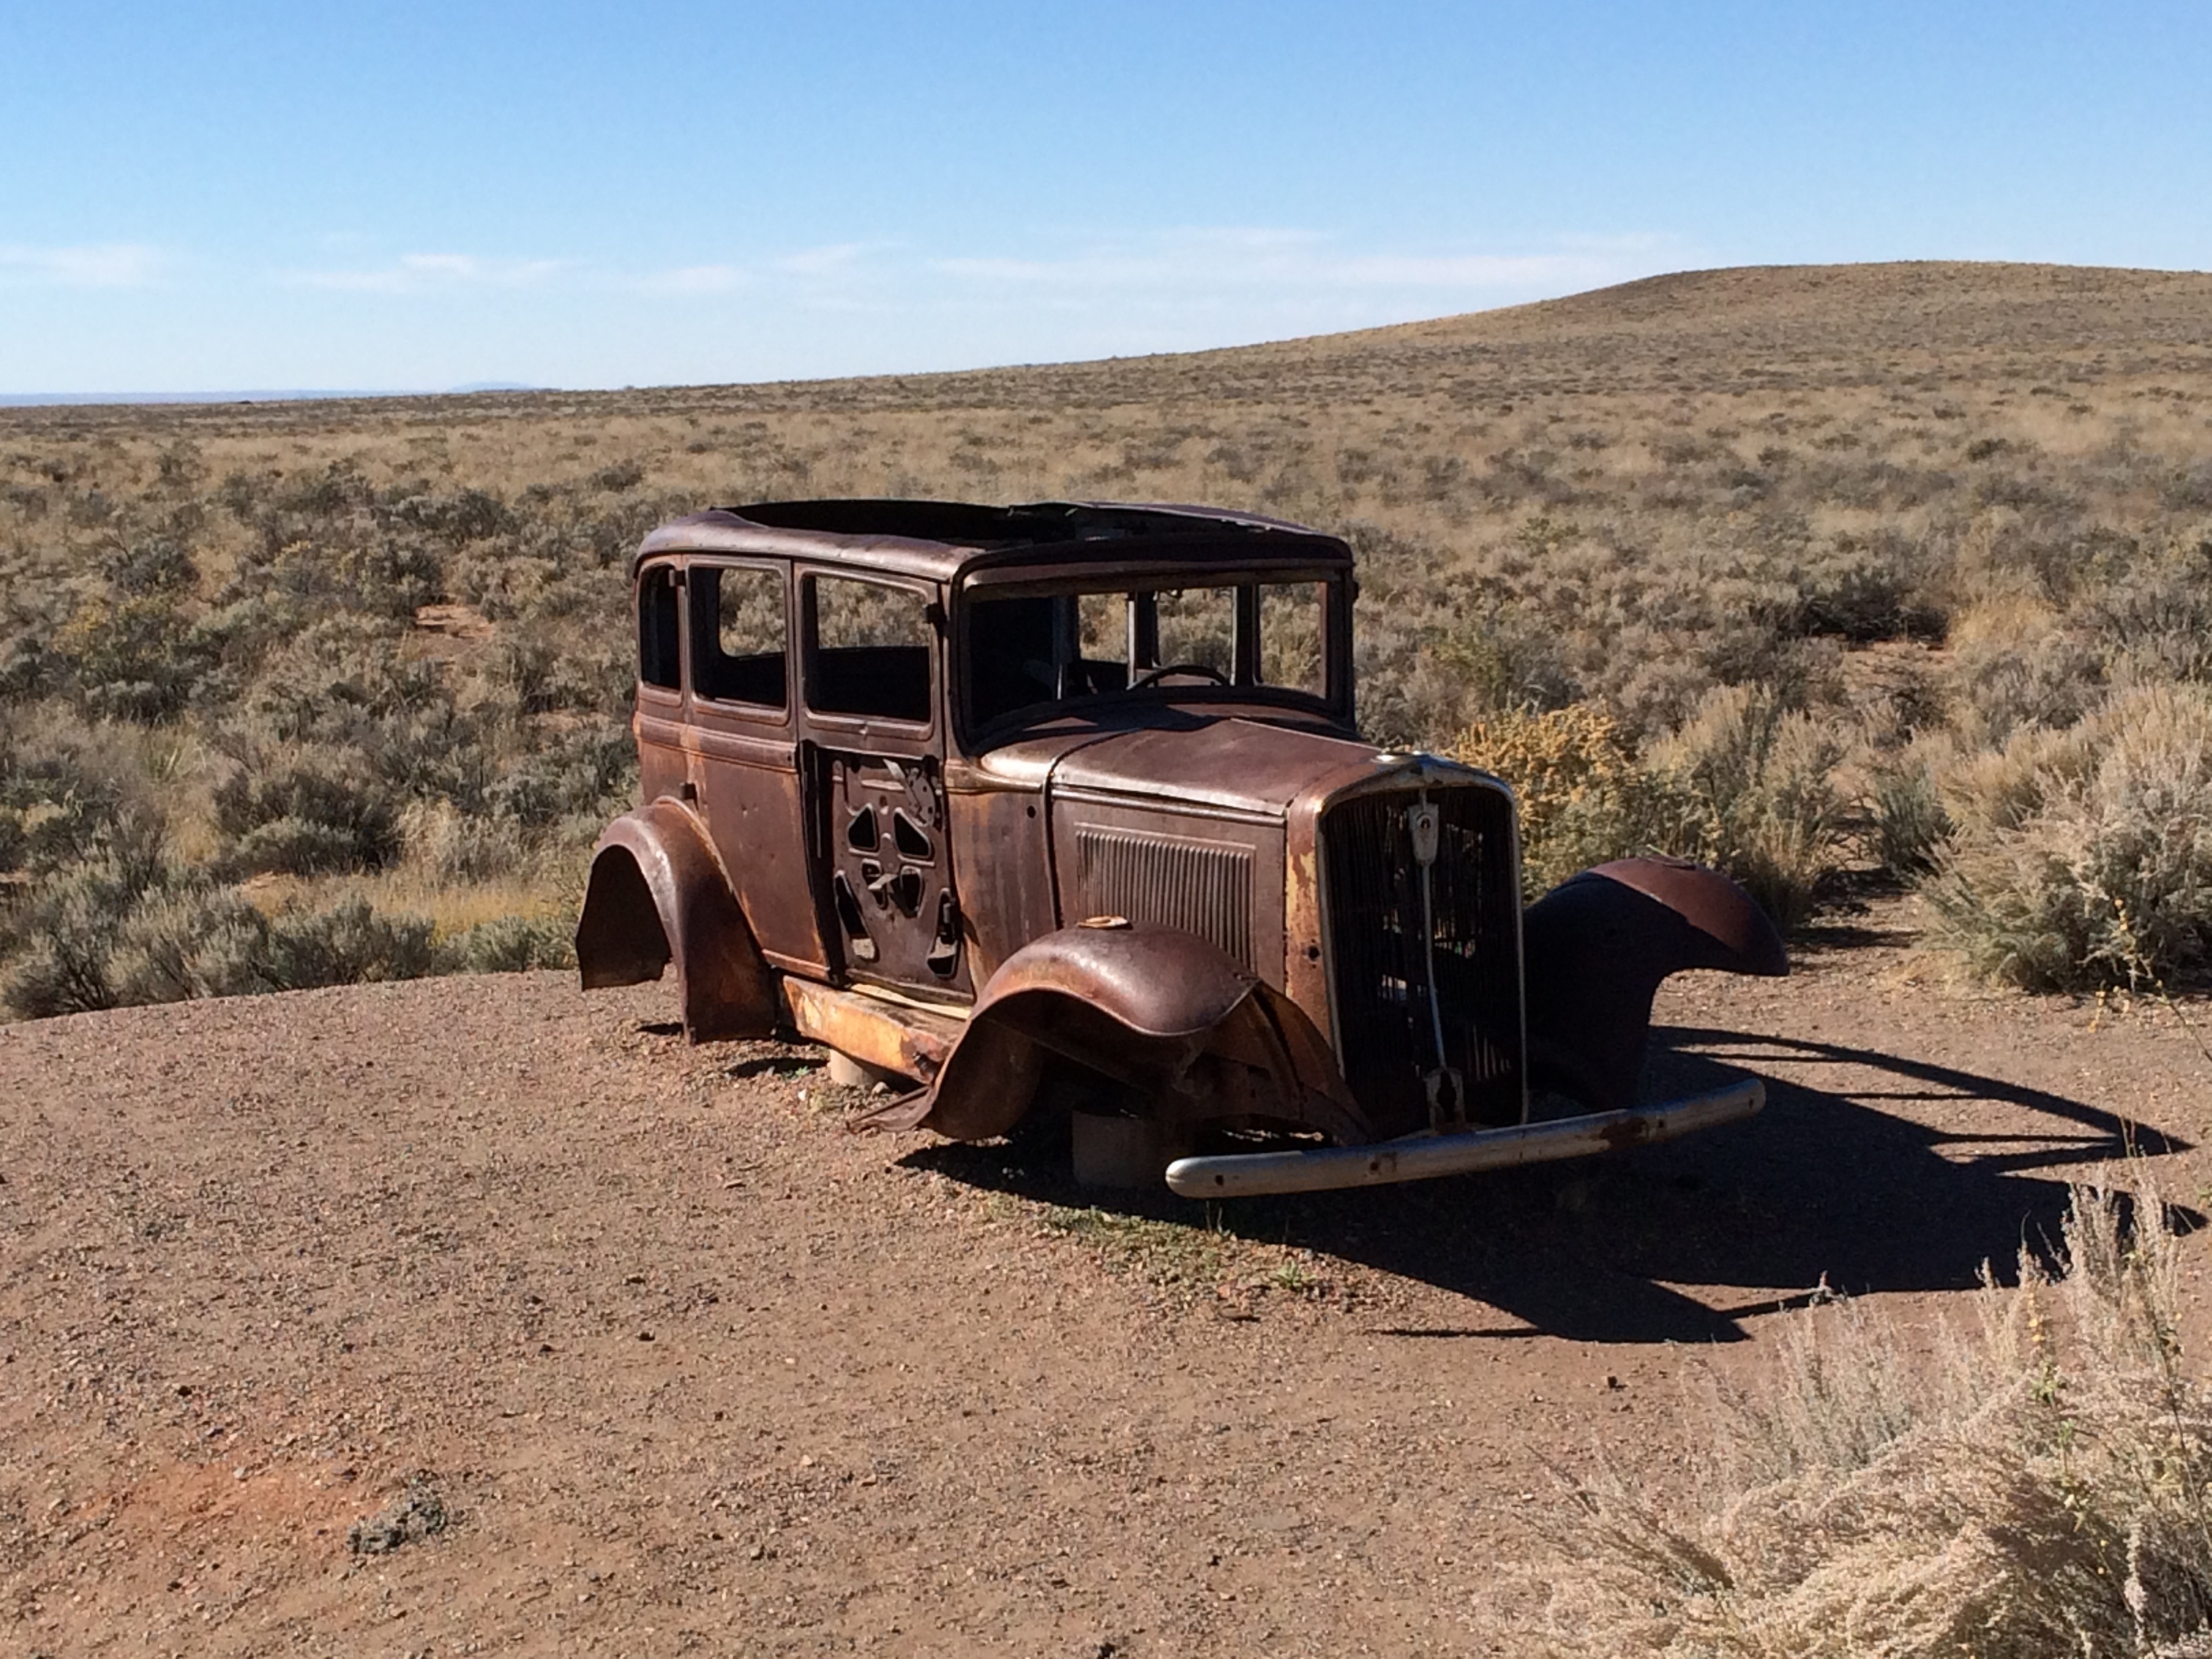
landscape, grungy, car, vintage, antique, desert, time, old, jeep, rustic, steel, transport, rust, vehicle, metal, usa, america, abandoned, decay, junk, historic, arizona, deserted, west, sage, ghost, rusted, historical, safari, southwest, plains, rundown, deterioration, jalopy, off road vehicle, automobile make, natural environment, off roading